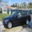
Label: automobile